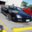
Label: automobile